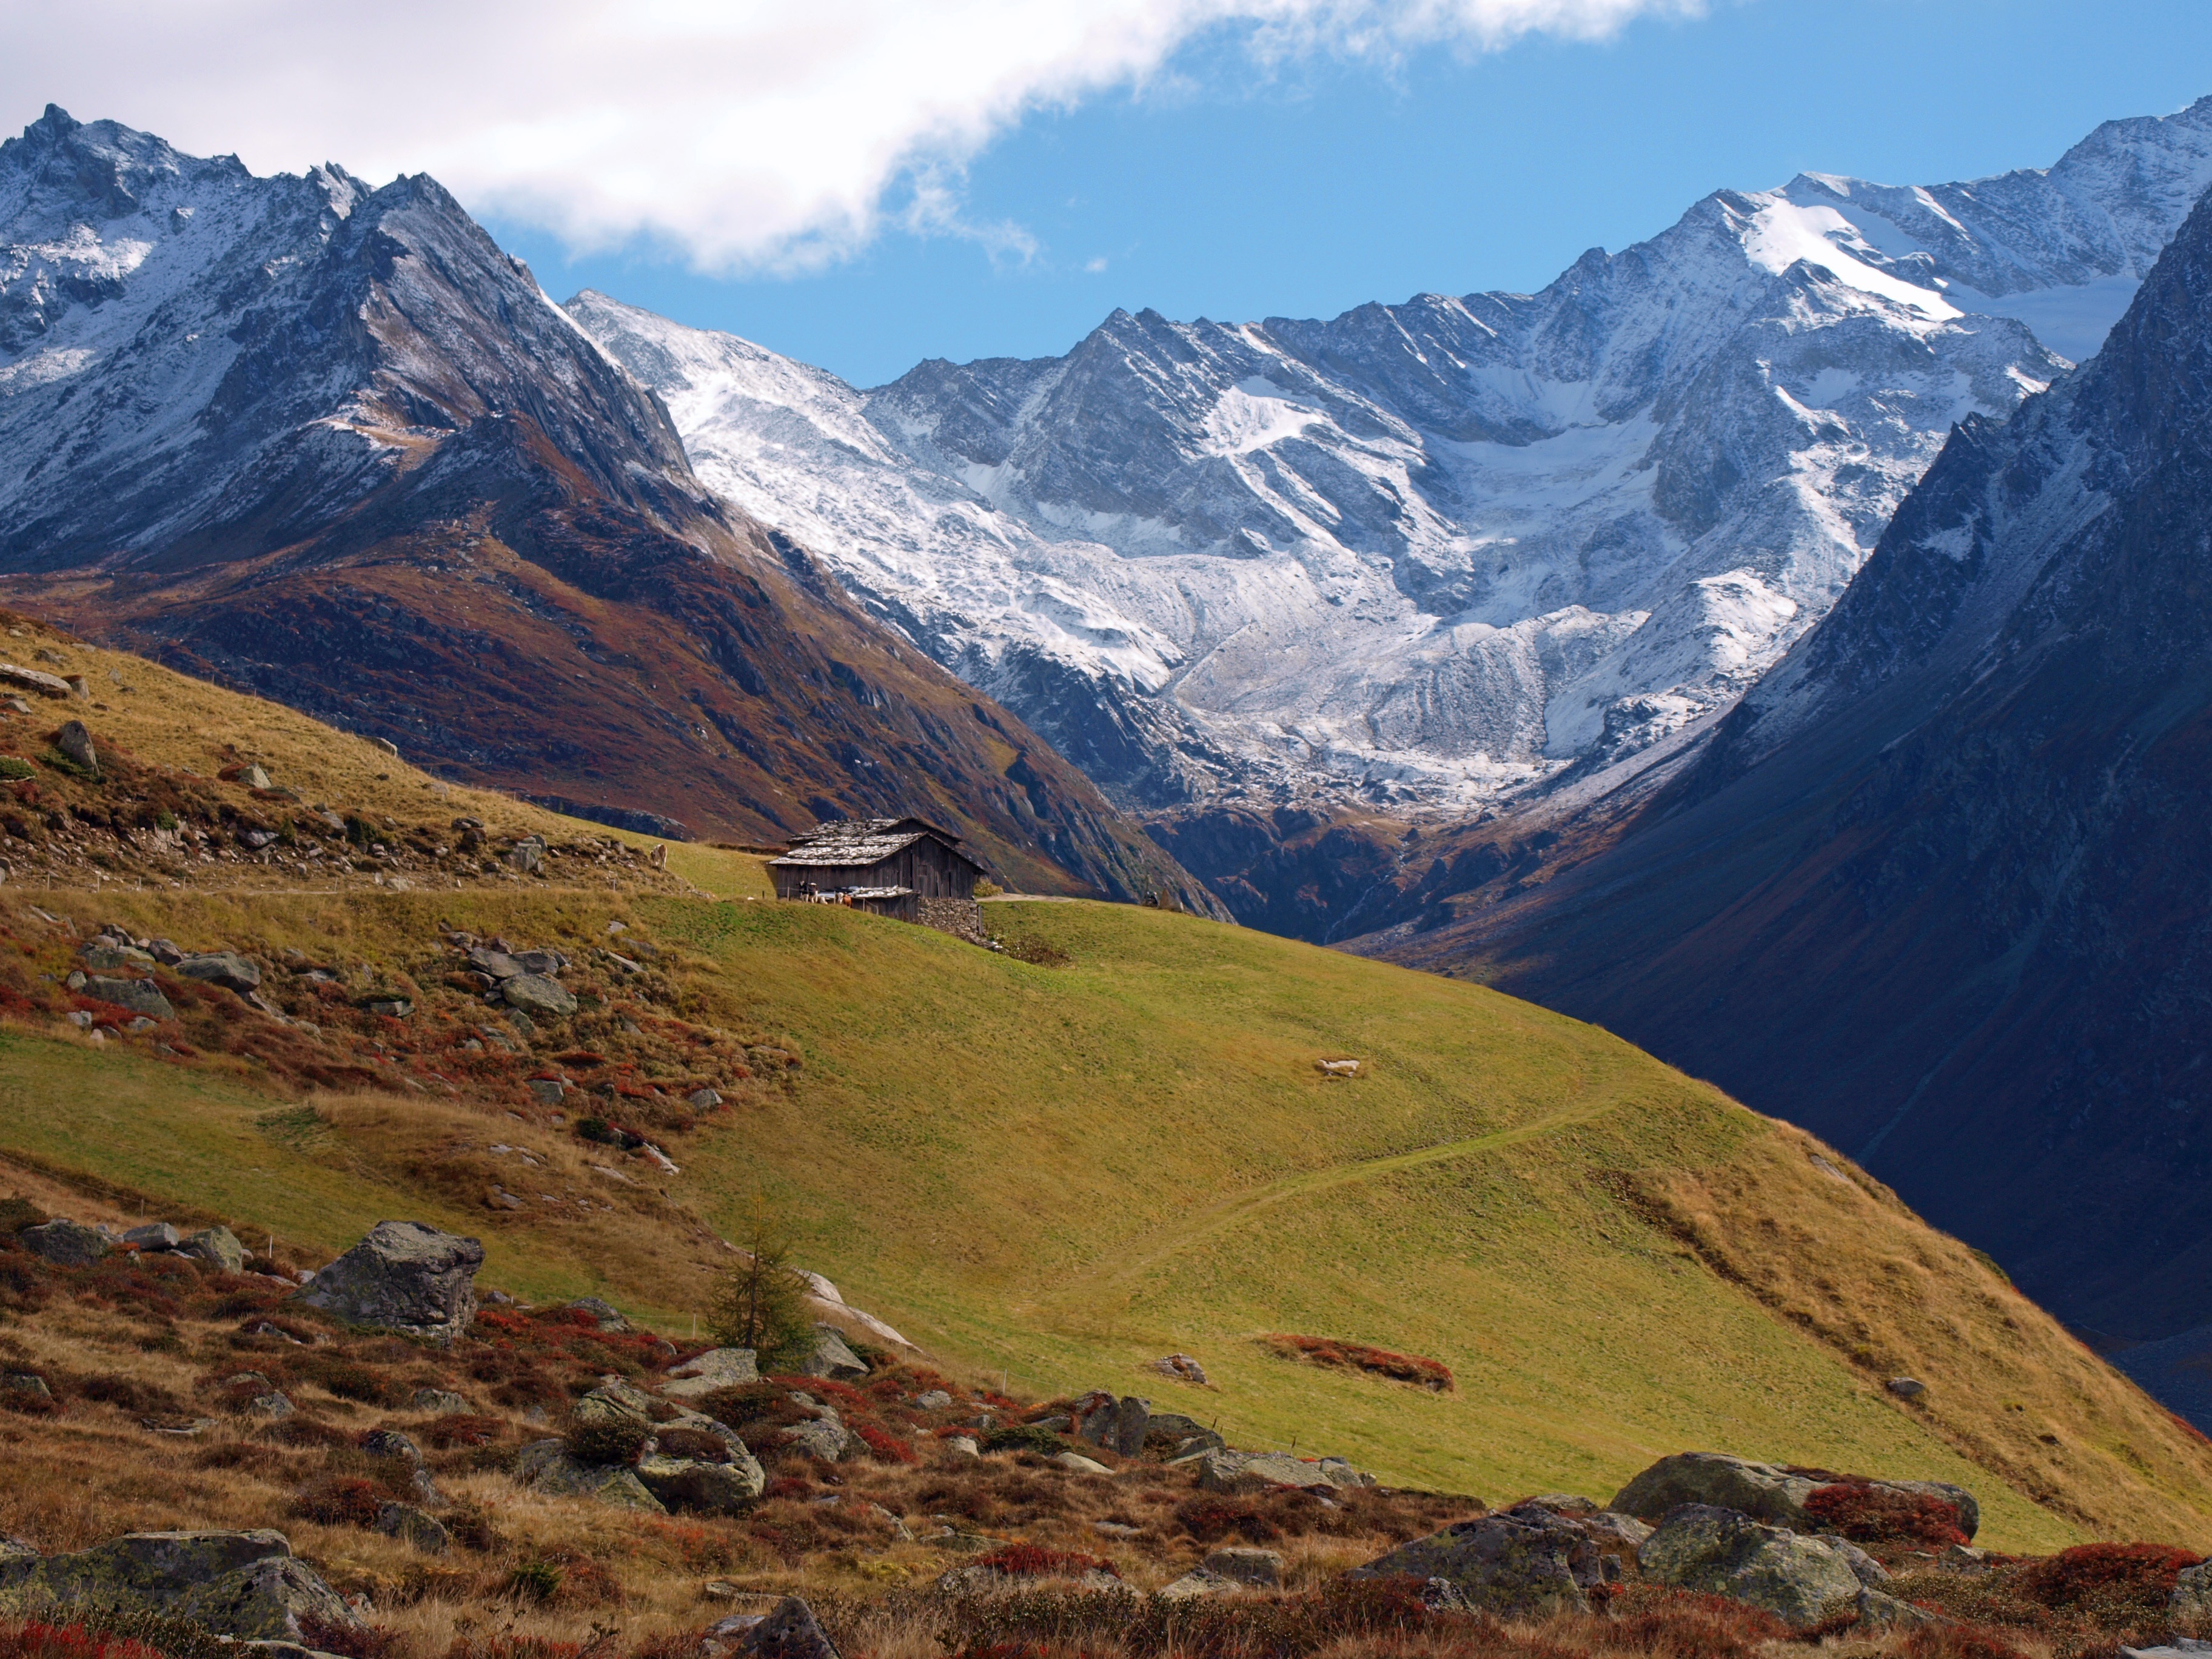
landscape, nature, grass, outdoor, wilderness, mountain, snow, winter, cloud, sky, meadow, hill, valley, mountain range, panorama, idyllic, highland, national park, ridge, summit, massif, mountains, alps, grassland, plateau, escarpment, beautiful, fell, cirque, elevation, tundra, moraine, tarn, mountain pass, hill station, continental divide, mountainous landforms, glacial landform, mountain pasture, mount scenery